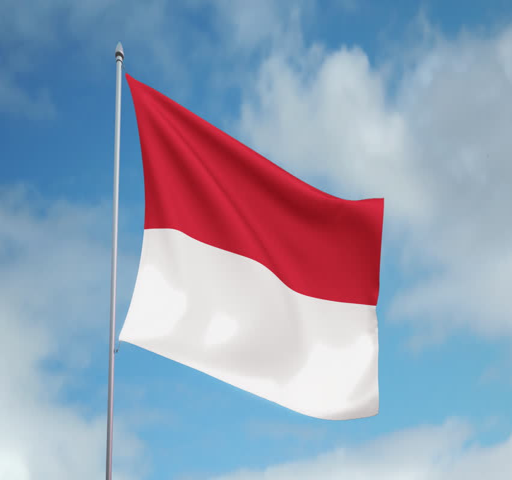
hd 1080p clip with a slow motion waving flag .